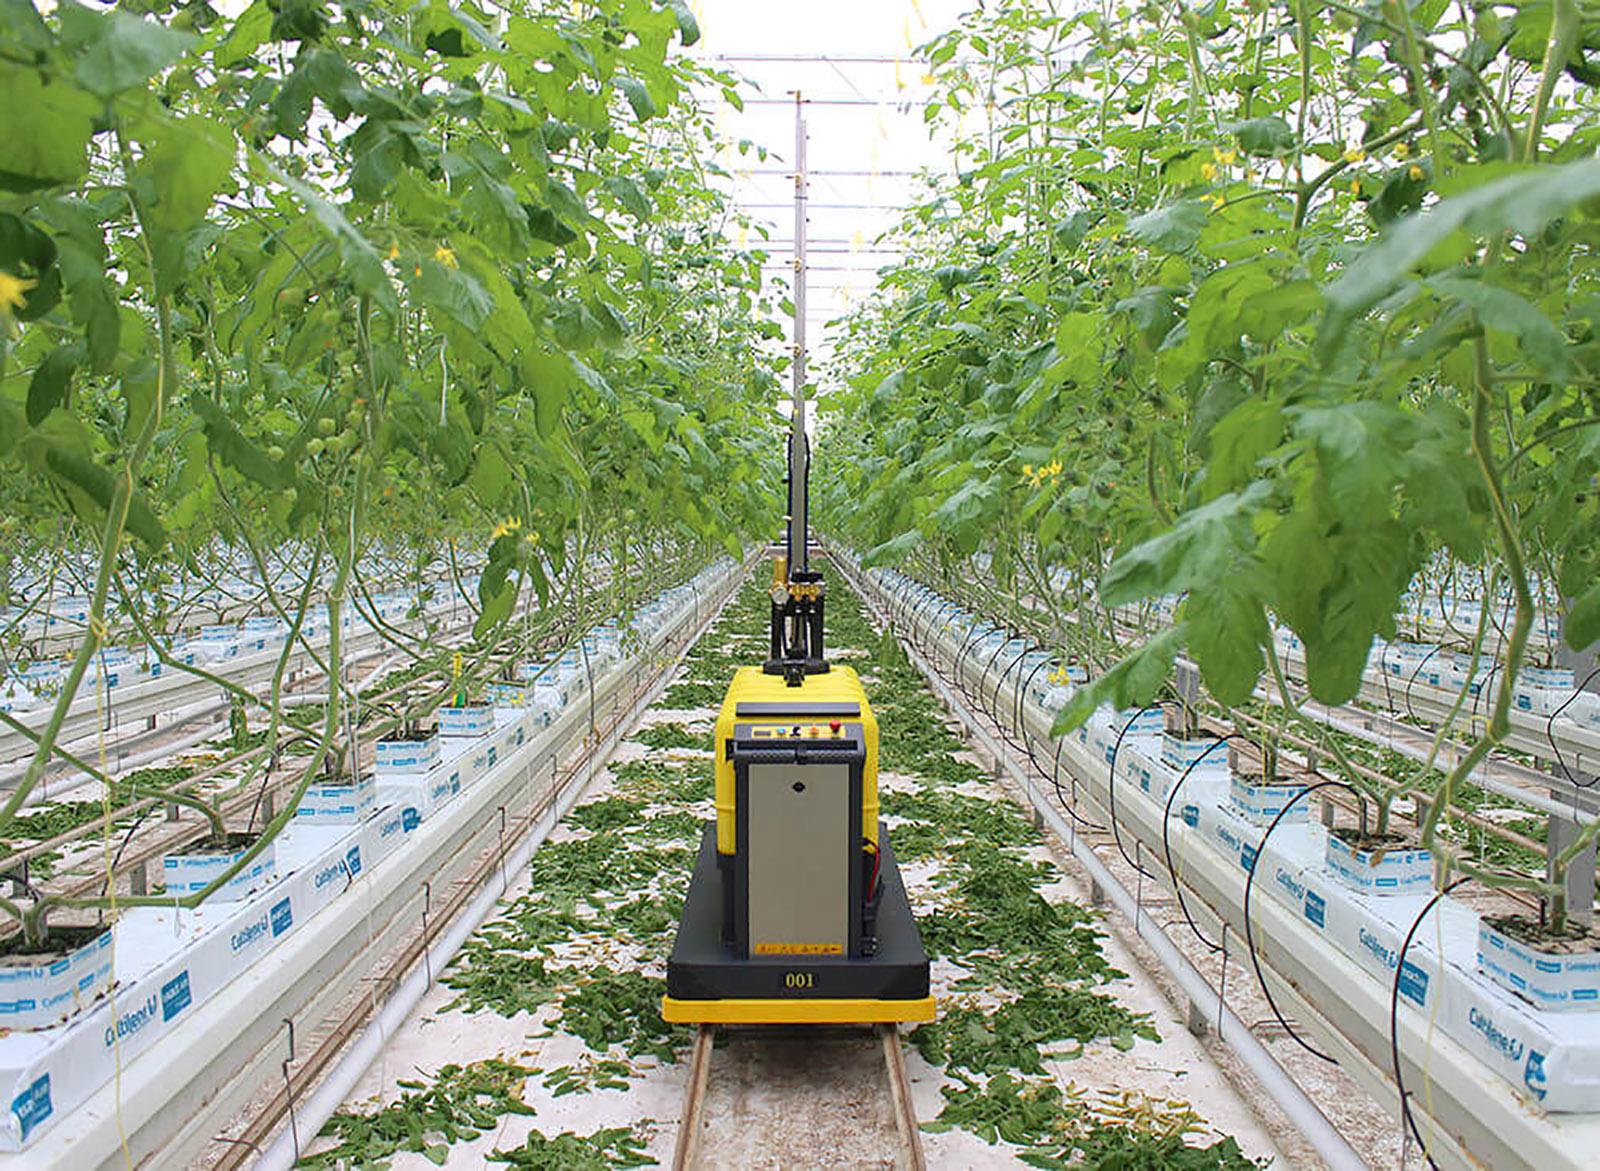
Kifaa maalumu cha kukuza miche kikiwa kimepangwa kwa ustadi, na katika sehemu hiyo maalumu kwa ajili ya upandaaji wa mazao mbalimbali. Hali hii inahakikisha miche inakua kwa afya bora ikijiandaa kuhamasisha nyumbani na uzalishaji wenye tija.